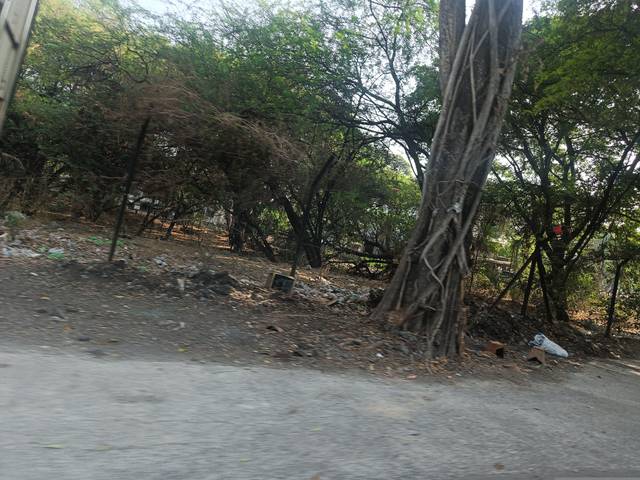
Region: India
Coordinates: 18.562, 73.84